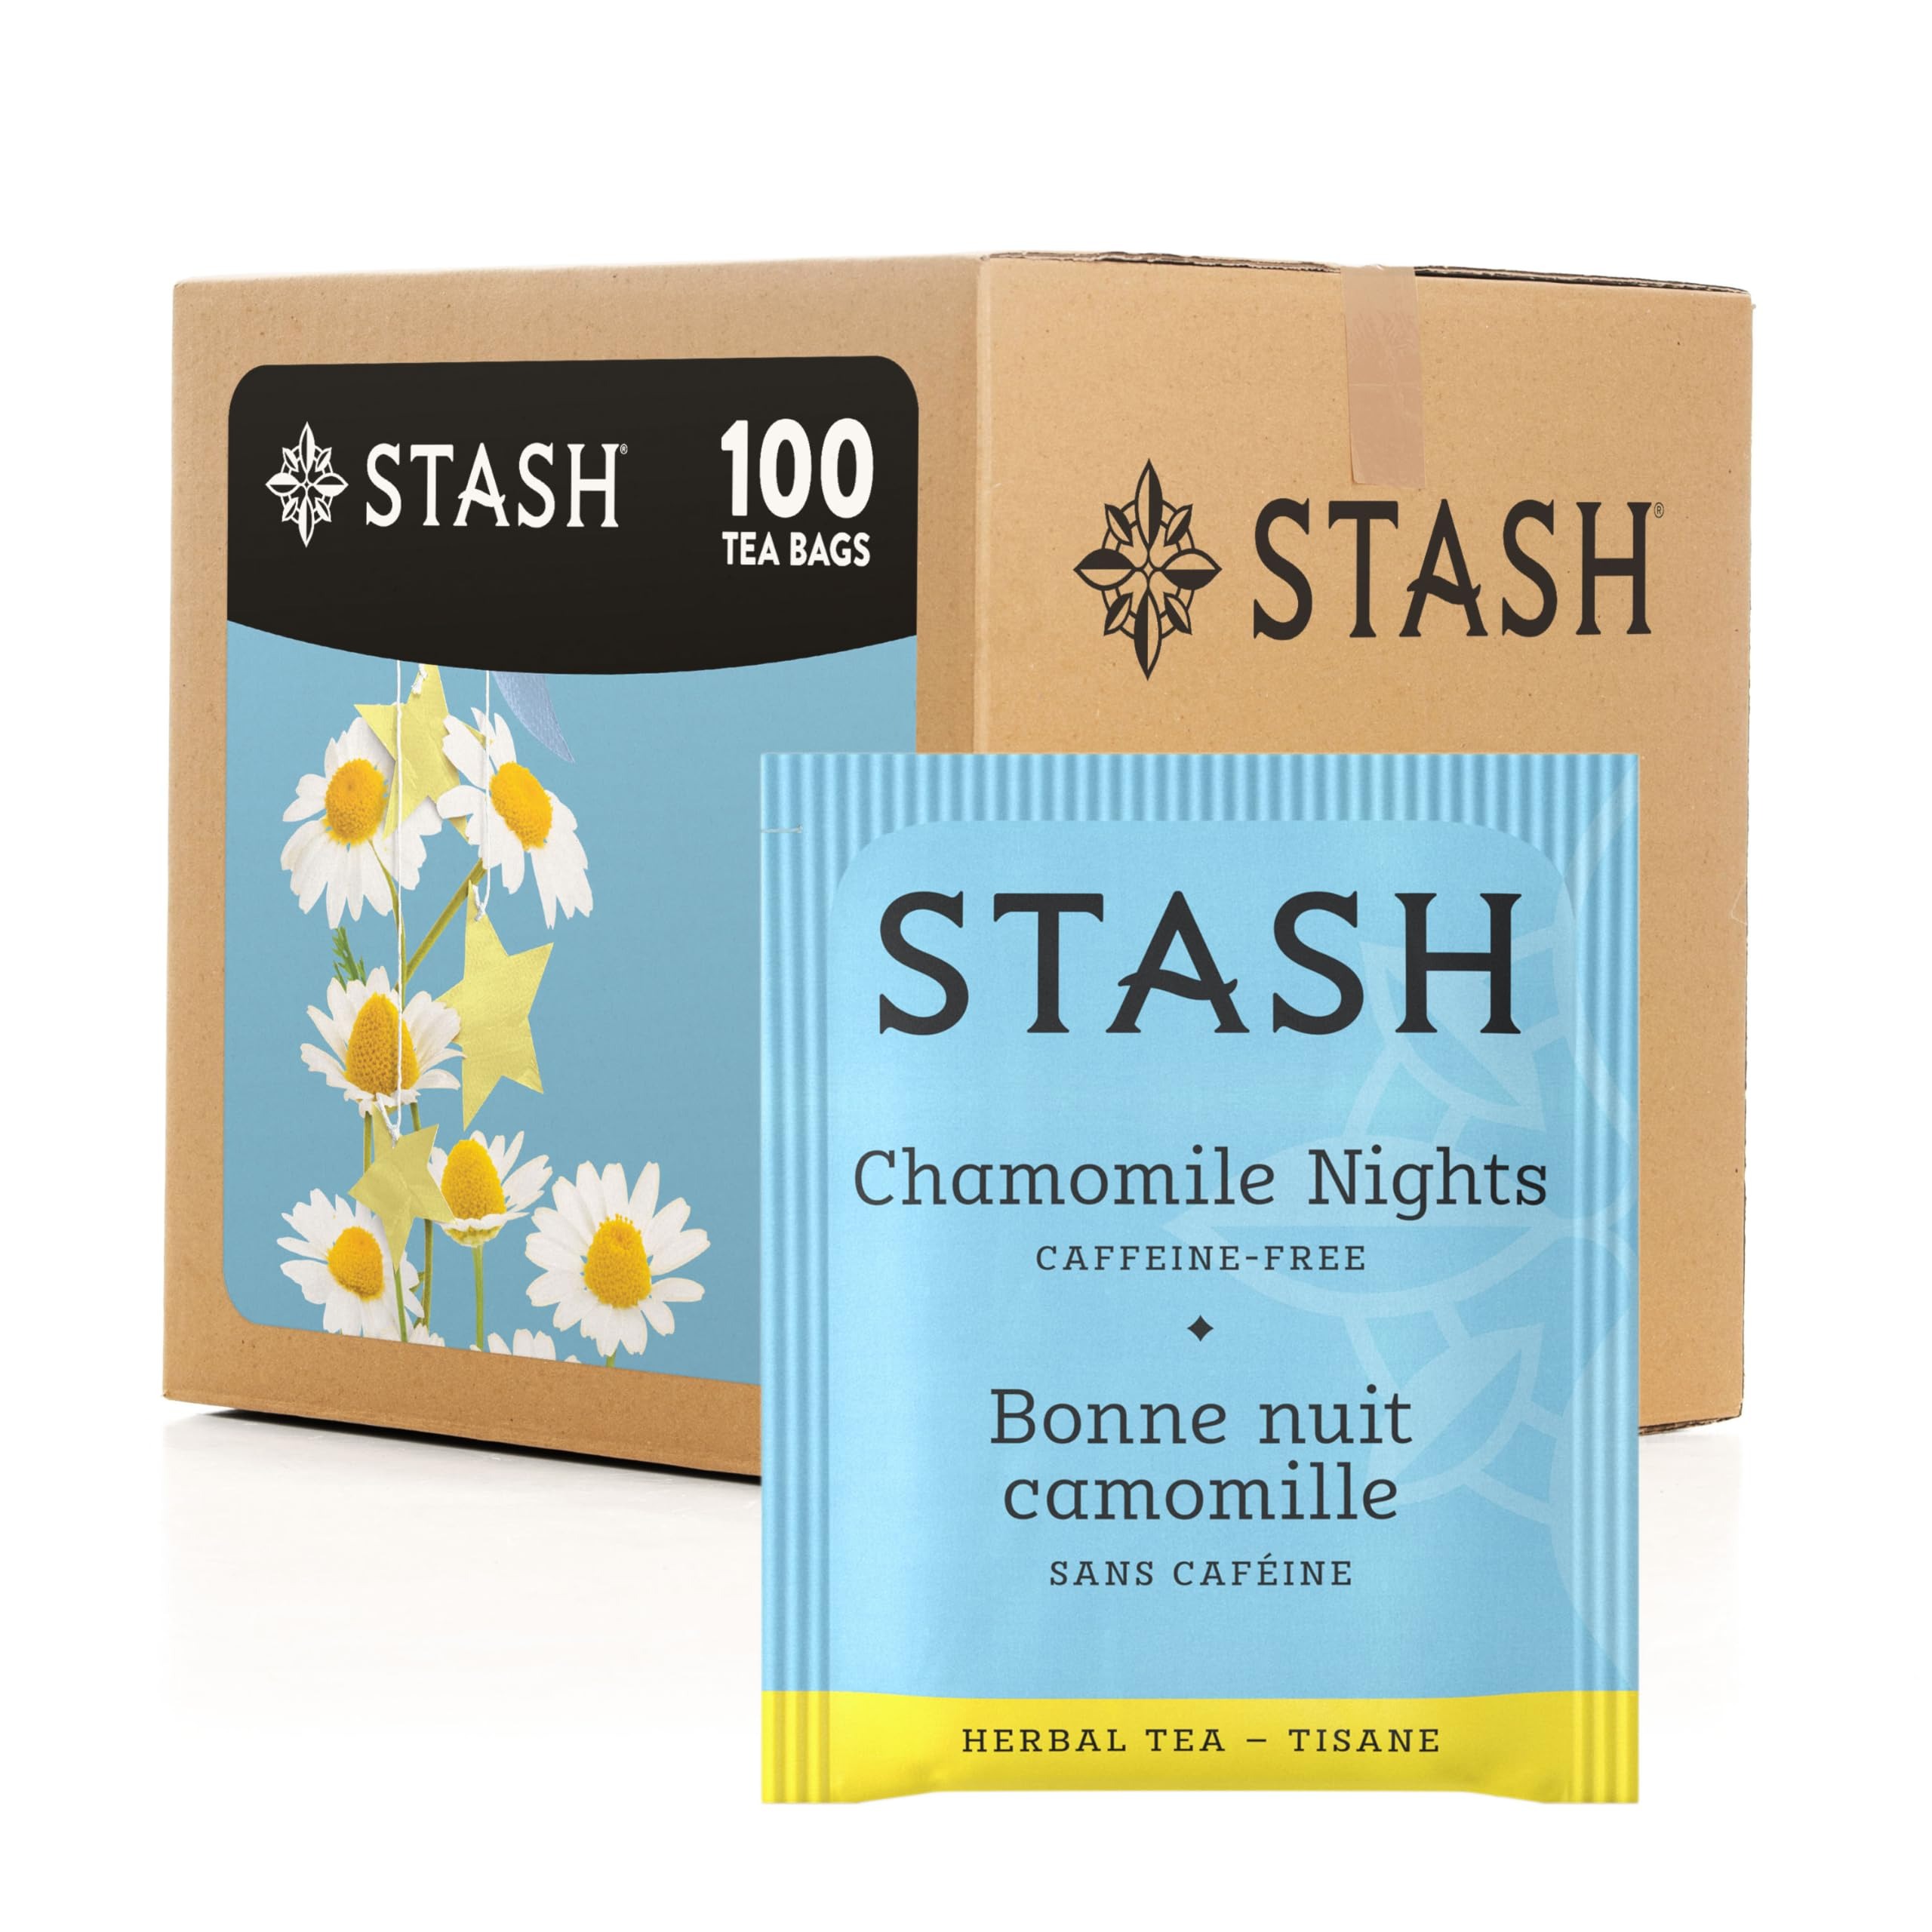
Item Name: Stash Tea Chamomile Nights Herbal Tea, Box of 100 Tea Bags (Packaging May Vary)
Bullet Point 1: Chamomile Nights Herbal Tea: This relaxing herbal tisane is made with chamomile flowers, spearmint, and natural lotus flavor; A mellow blend of natural herbs and flavors that's perfect for unwinding
Bullet Point 2: Incomparable Quality: From herbal, black, and green to white, or oolong, our premium tea bags are packaged in stay fresh foil wrappers to deliver a high quality cup , from morning chai to bedtime chamomile
Bullet Point 3: Find Your Flavor: With over 150 teas to choose from including loose leaf, iced tea, green tea, decaffeinated black tea, chai, herbal teas and more, you're sure to find your next favorite with Stash
Bullet Point 4: Proud To Be A B Corp: We believe diversity and boldness should be in our community and society, as well as in our cup; As a certified B Corp we act in the best interests of our people, partners, and planet
Bullet Point 5: Stash Tea: Brought to life in 1972 by 2 Portland hippies, we believe that tea is an opportunity to excite the senses and surprise your taste buds with a diverse range of bold flavors
Value: 100.0
Unit: Count

Price: 22.81